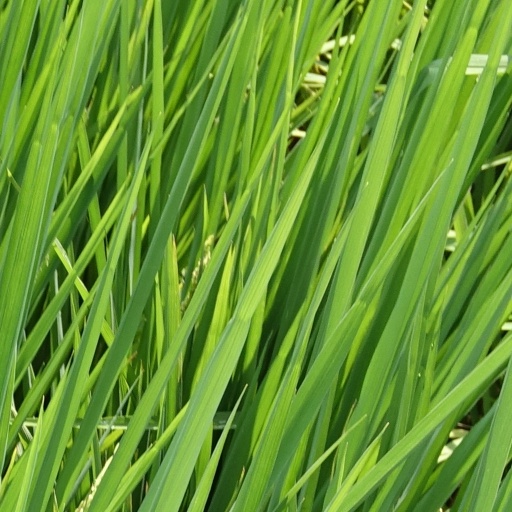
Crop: rice